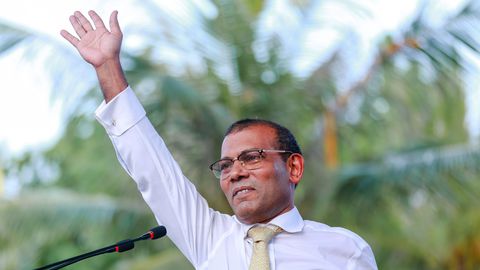
Gender: men